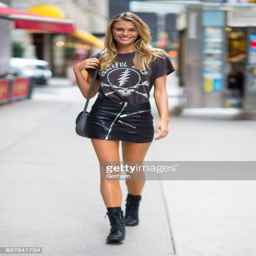
person attends call backs for show